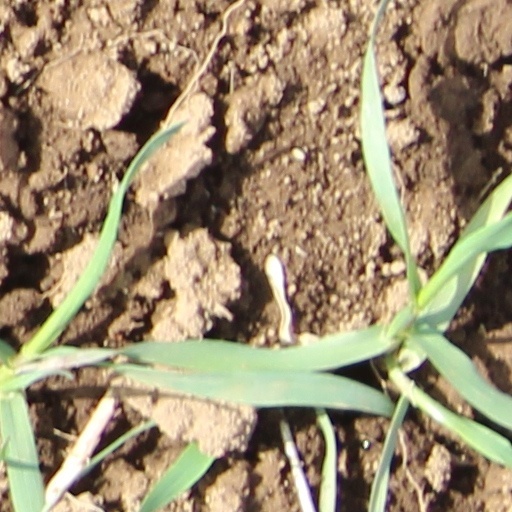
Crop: wheat